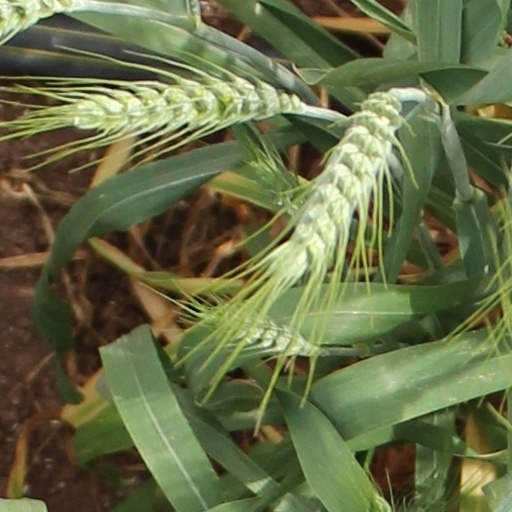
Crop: wheat